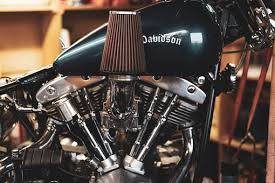
Vehicle type: Motorcycles